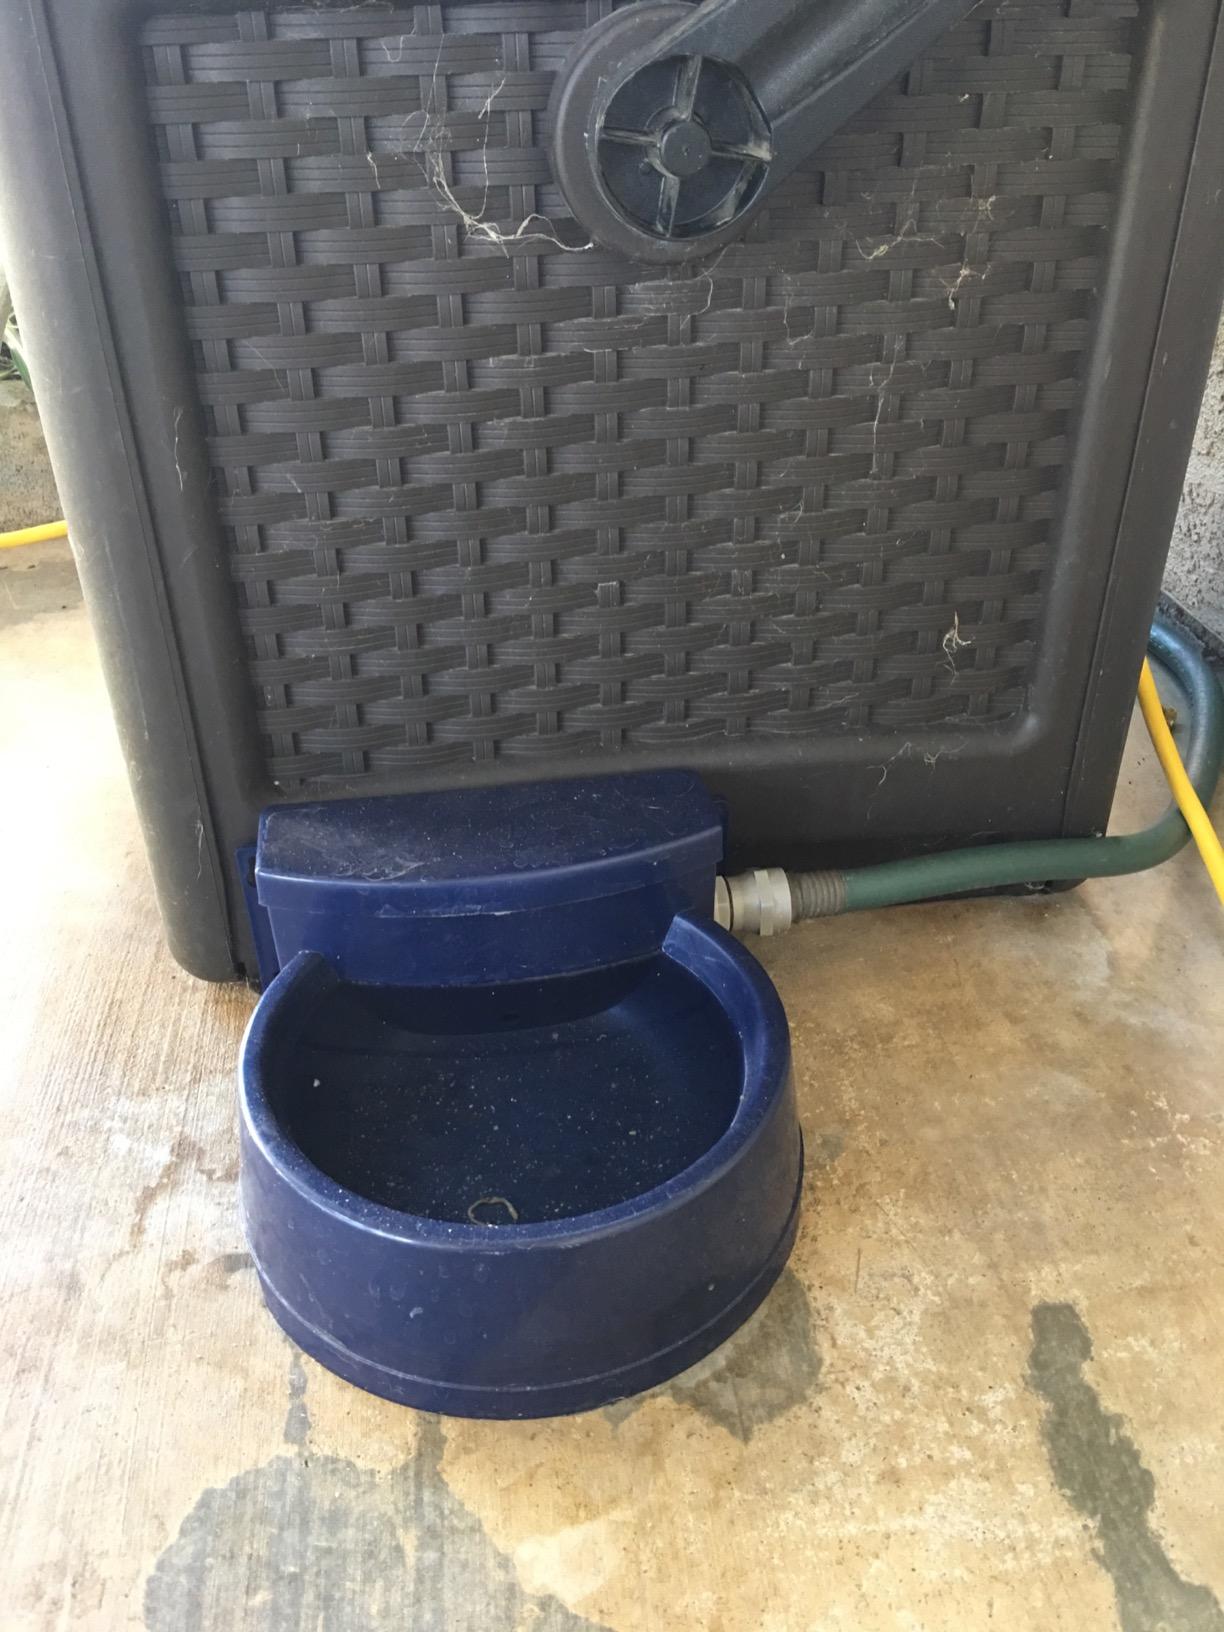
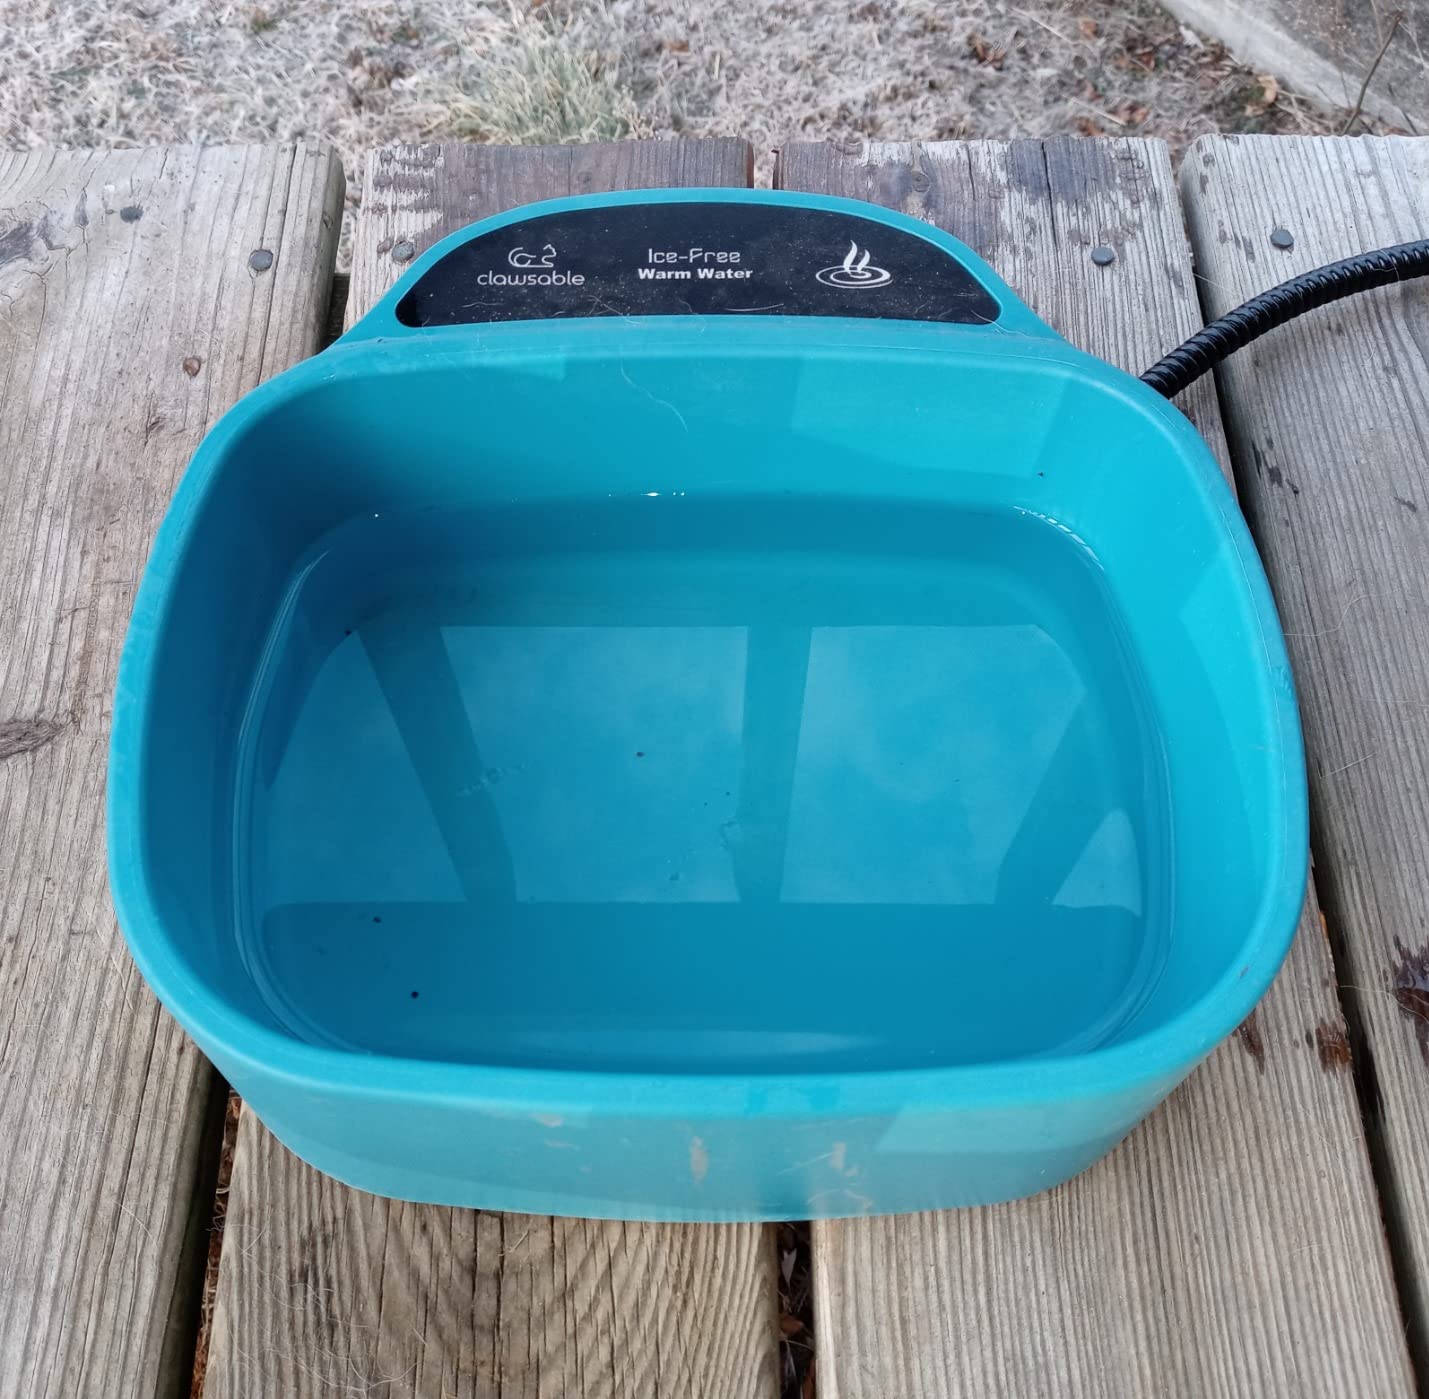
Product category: items_bowl
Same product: no